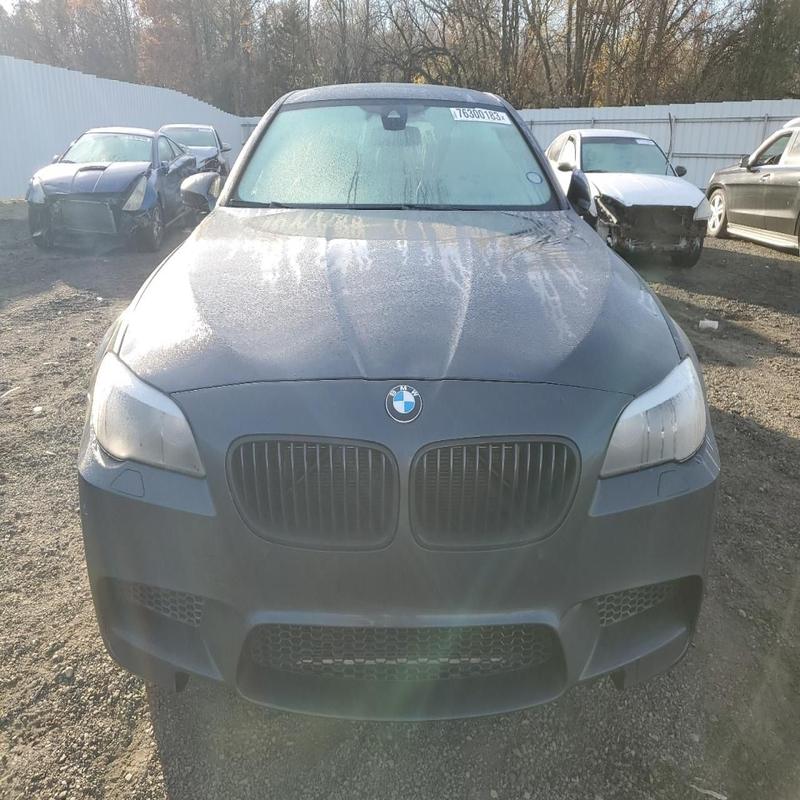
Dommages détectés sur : plaque d'immatriculation avant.
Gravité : majeur